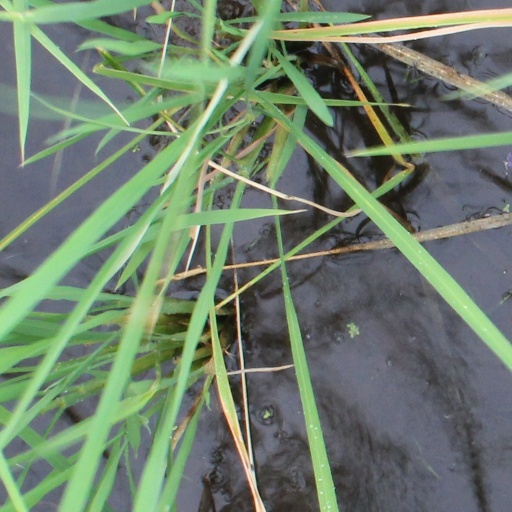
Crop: rice